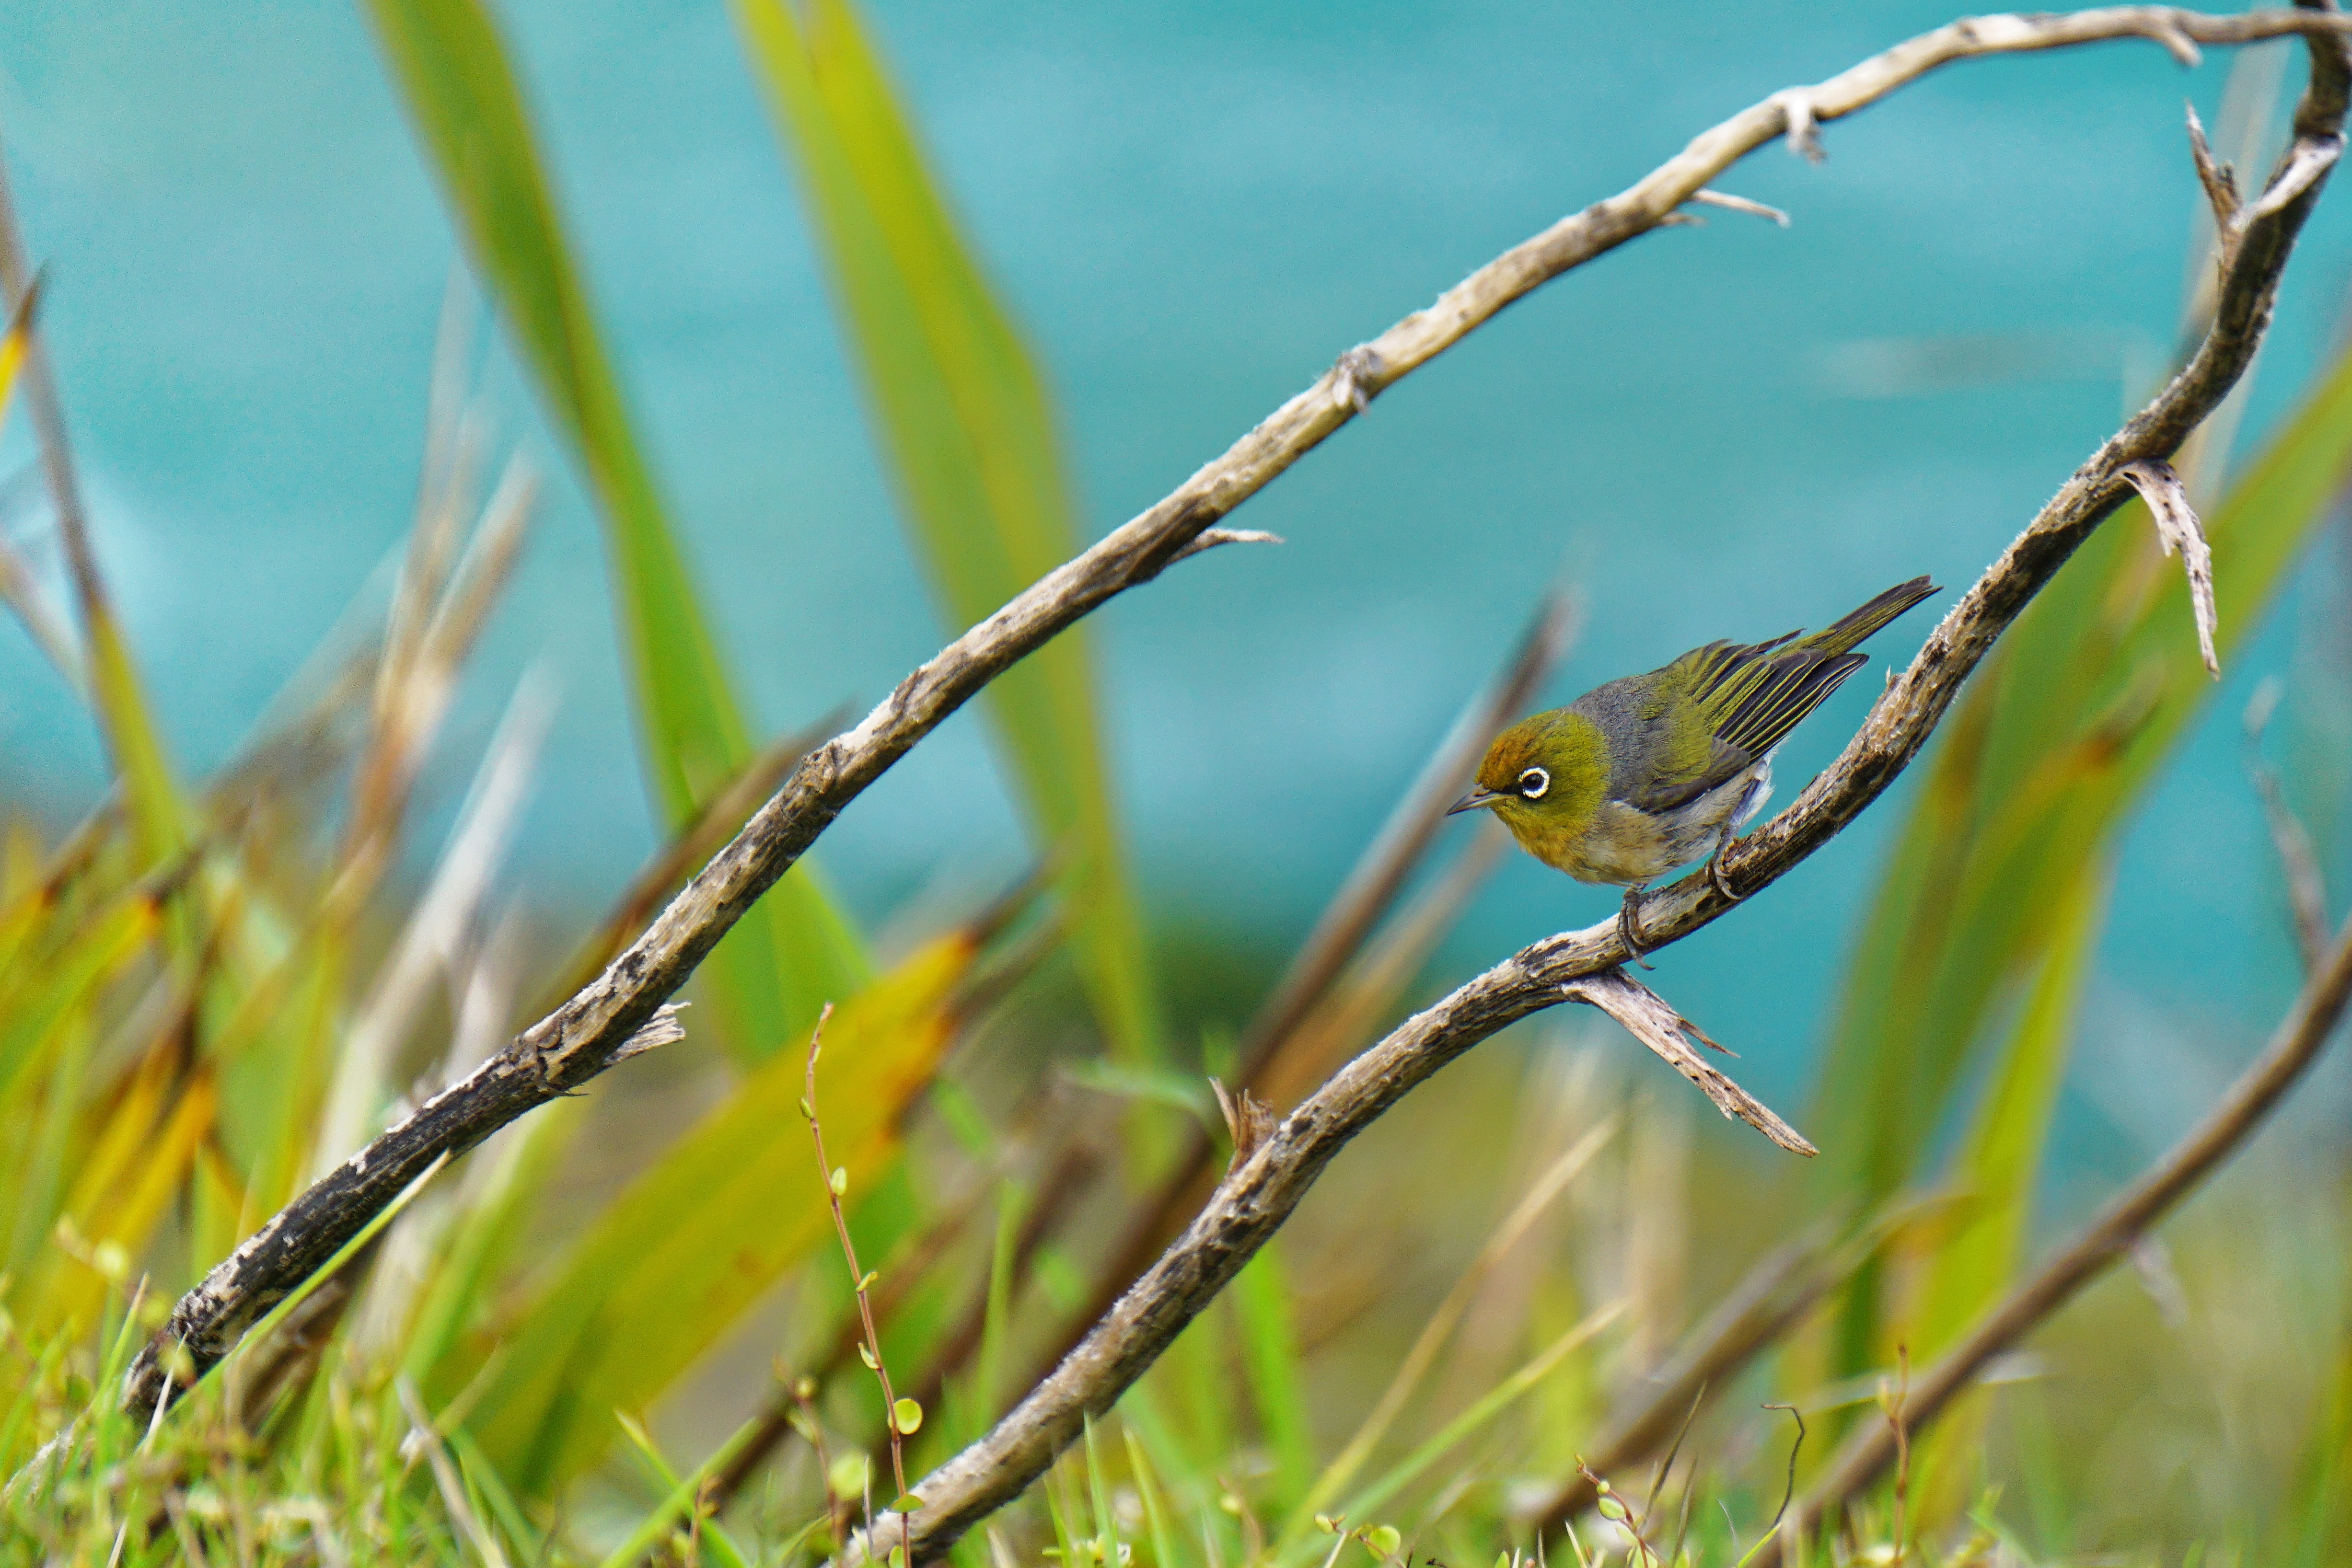
nature, grass, branch, bird, flower, wildlife, green, reptile, colorful, feather, fauna, vertebrate, macro photography, grass family, perching bird